Hersham and Walton Motors

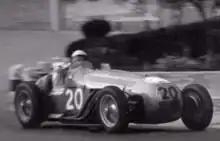
Stirling Moss at the 1950 Circuito del Garda

The HWM leadership had a skill for spotting young talent. There is a remarkable list of drivers that raced for the team including Duncan Hamilton, Peter Collins, Harry Schell, Lance Macklin and Paul Frère. This list is far from exhaustive but perhaps the most famous name was that of Stirling Moss. Before driving for HWM, Stirling was a privateer racing a Cooper. He was offered his first professional drive at HWM and went on to race for the team for nearly two years. His talent helped the team to gain results that were beyond expectation.